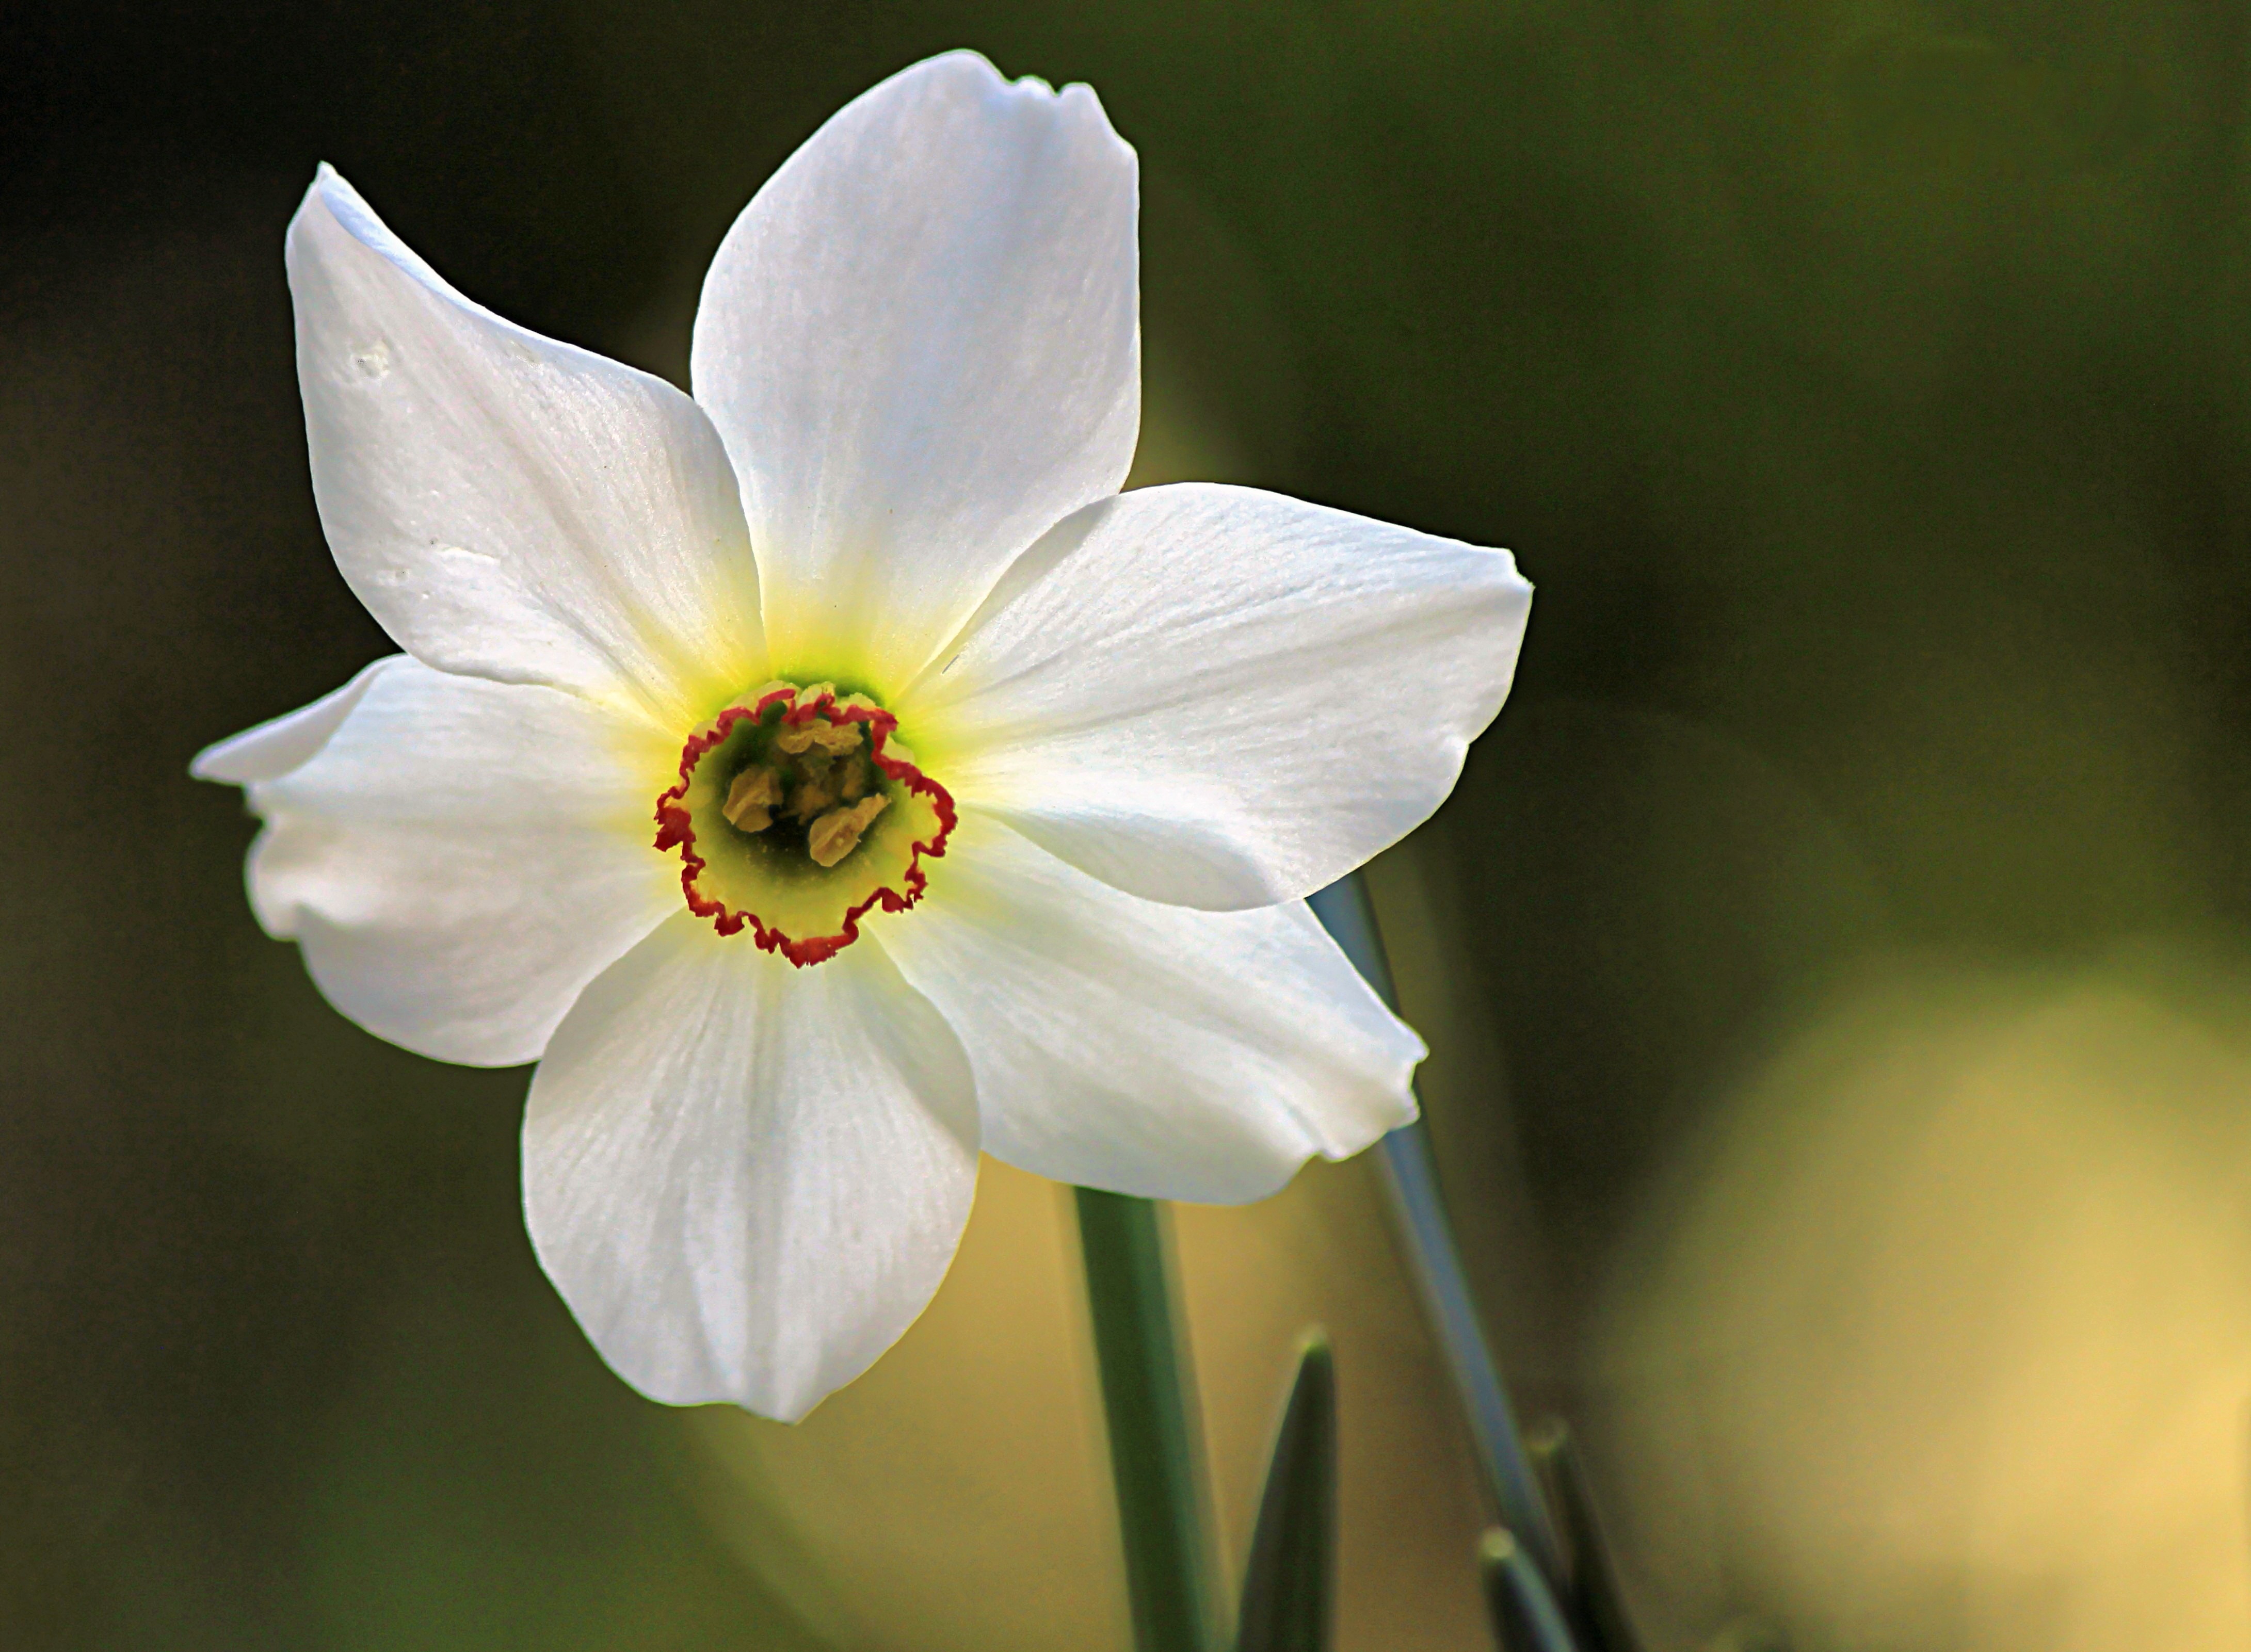
nature, blossom, plant, white, photography, sunlight, flower, petal, bloom, summer, floral, spring, green, natural, botany, yellow, garden, flora, botanical, wildflower, close up, petals, narcissus, flower background, spring flower, macro photography, flowering plant, plant stem, land plant